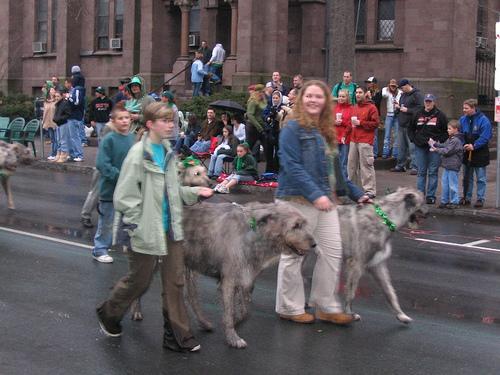
Irish_wolfhound